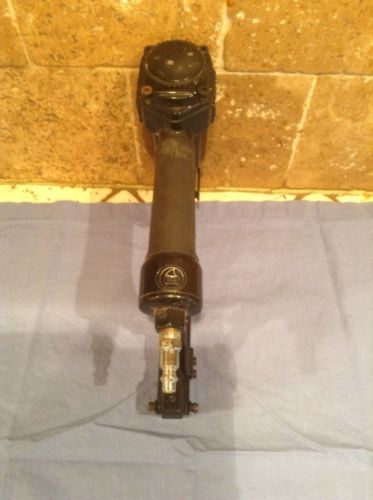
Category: stapler